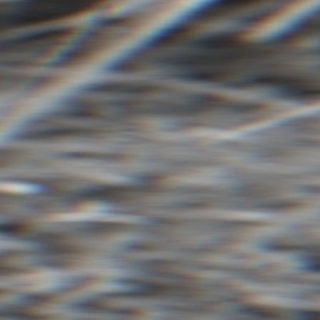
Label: sugarcane_bacterial_blight